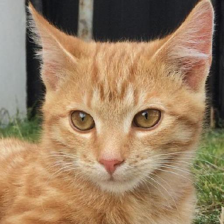
Label: animals